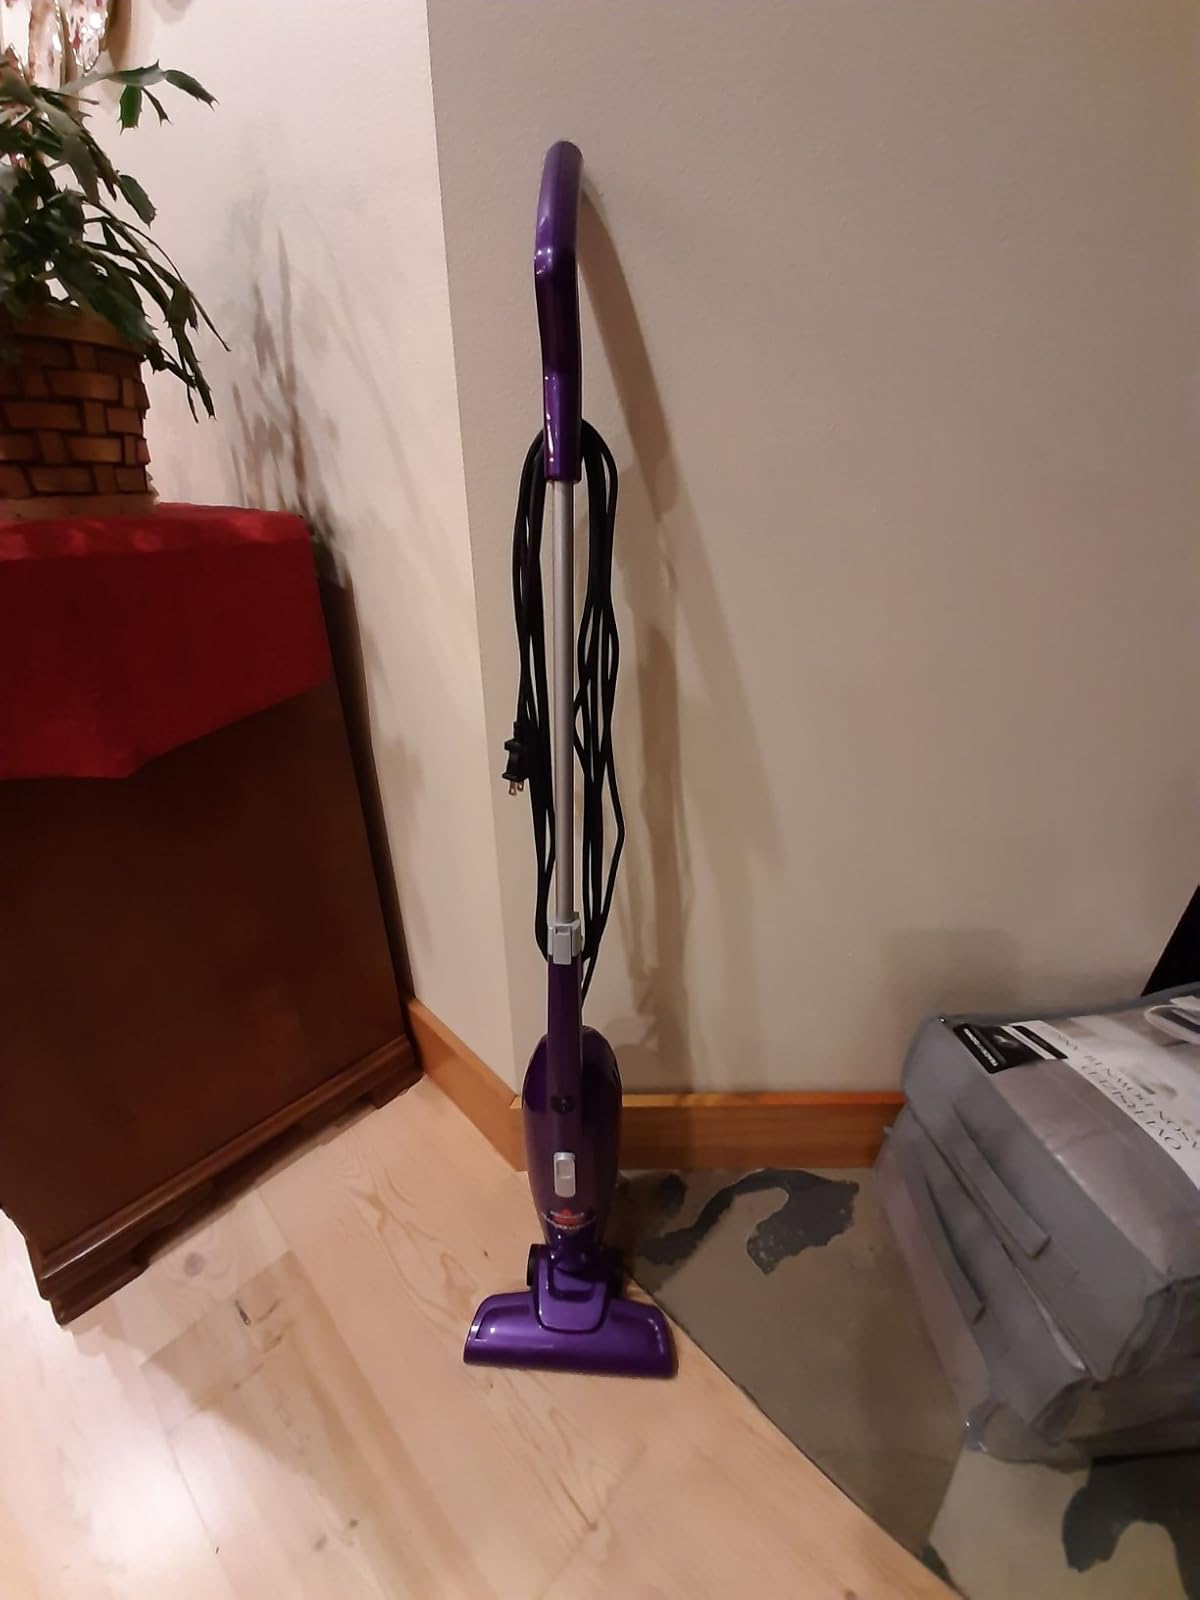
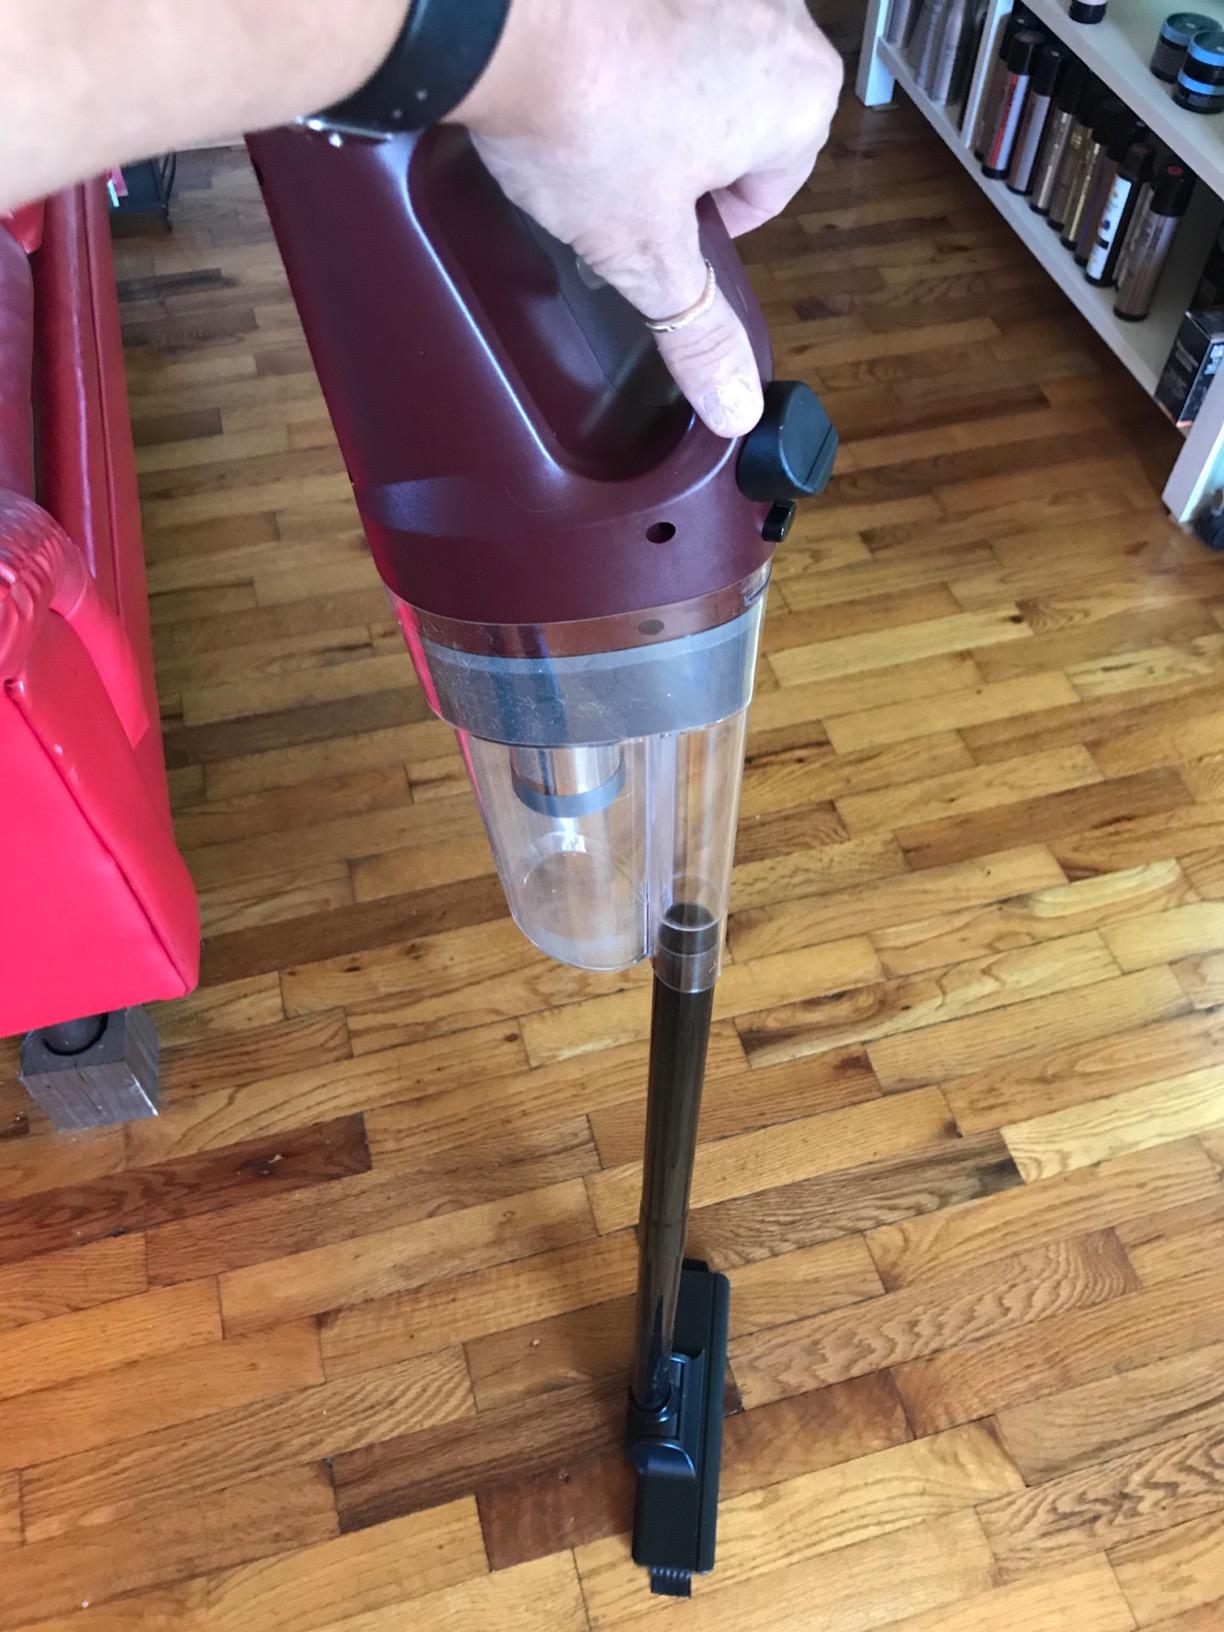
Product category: items_vacuum
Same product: no